Stephanie Brown (character)

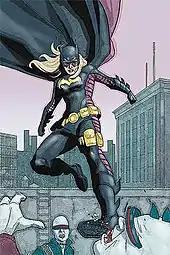
Stephanie Brown as Batgirl. Promotional art for "Batgirl" (vol. 3) #4 by Phil Noto.

Stephanie Brown graduates from high school off-panel, is a student at Gotham University, and is still living with her mother. Cassandra Cain has apparently become disillusioned following Bruce Wayne's apparent death and gives Stephanie her Batgirl costume. After operating as the new Batgirl in Cain's costume, Stephanie is confronted by Barbara Gordon who was notified of her activities by Dick Grayson. Barbara tried to reason with Stephanie to get her to stop being a vigilante, as she still saw Stephanie as an impetuous youth, remembering her role in causing a citywide gang war and her near-death experience at Black Mask's hands. However, a new type of recreational drug is hitting the streets of Gotham known as "Thrill", which they discover was manufactured by the Scarecrow and the second Black Mask, and the two women need each other to stop the drug trade. Stephanie eventually confronts and defeats the Scarecrow, impressing Barbara and proving that she now has the maturity and the responsibility to face her fears and failures. Barbara decides to allow Stephanie to continue on as Batgirl. Barbara later takes a job as an assistant professor at Stephanie's school to continue to keep in contact with her. Barbara also designs a costume for Stephanie to replace Cassandra's tattered costume, incorporating various elements of both the Spoiler and previous Batgirl costumes.